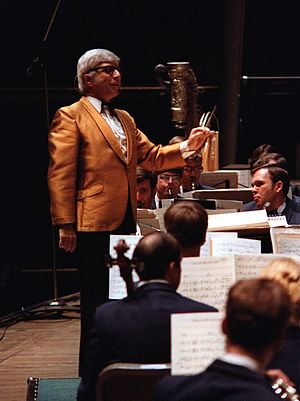
Elmer Bernstein
Elmer Bernstein var en amerikansk komponist og dirigent mest kendt for sit omfattende katalog af filmmusik. I en karriere der spændte over 50 år komponerede han musik til film og tv-produktioner. Hans mest velkendte værker omfatter filmmusik til The Magnificent Seven, The Ten Commandments, Den store flugt, To Kill a Mockingbird, and Ghostbusters.